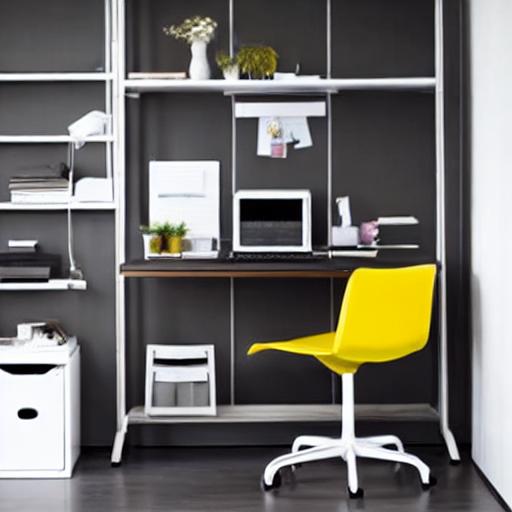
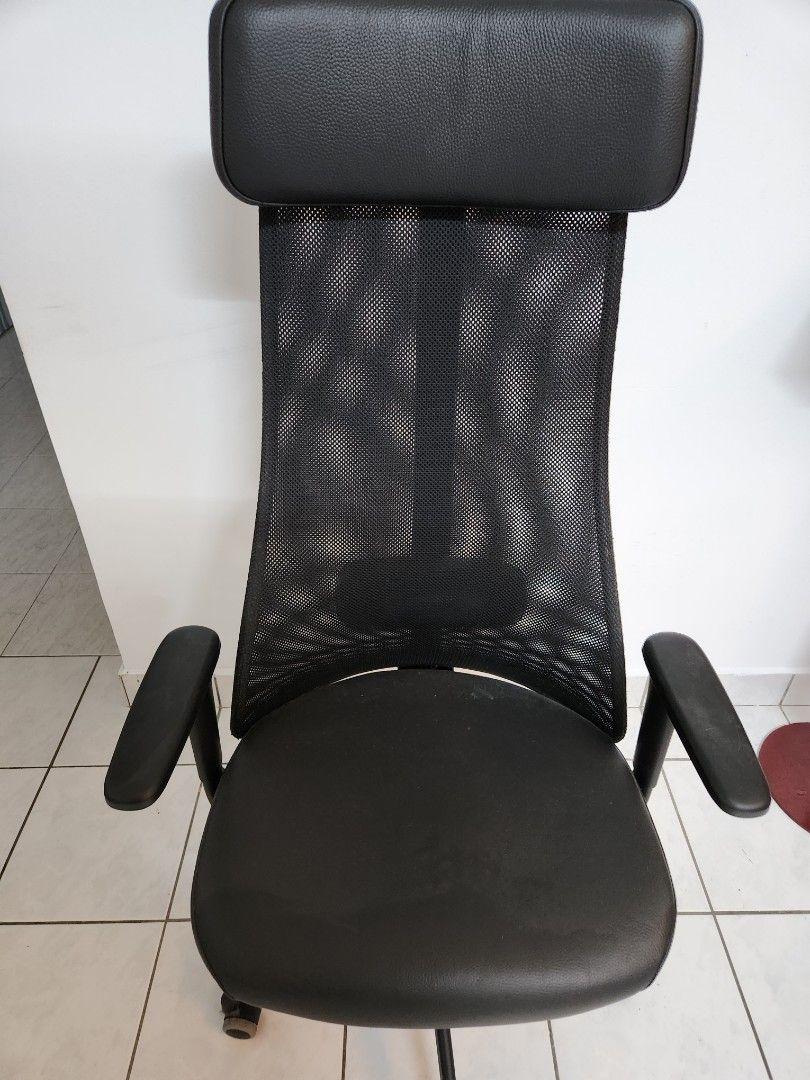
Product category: items_chair
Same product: no